Norah Milanesi

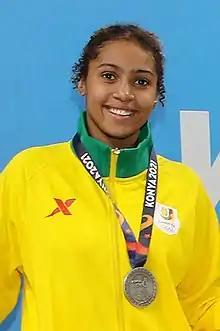

Norah Elisabeth Milanesi (born 23 January 2003 in Broni, Italy) is a Cameroonian swimmer. She competed in the women's 50 metre freestyle at the 2020 Summer Olympics.